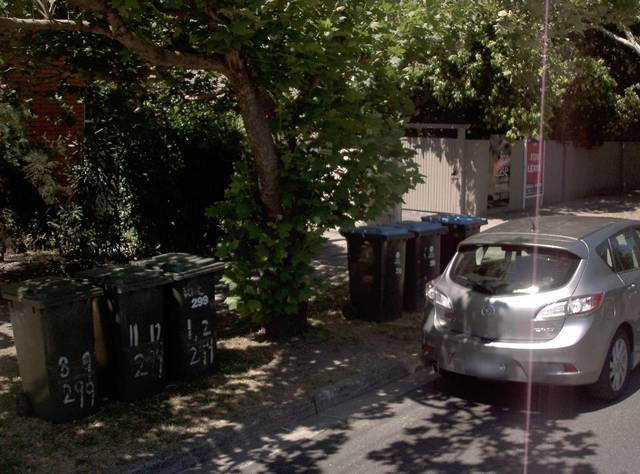
Region: Australia
Coordinates: -37.859, 145.006